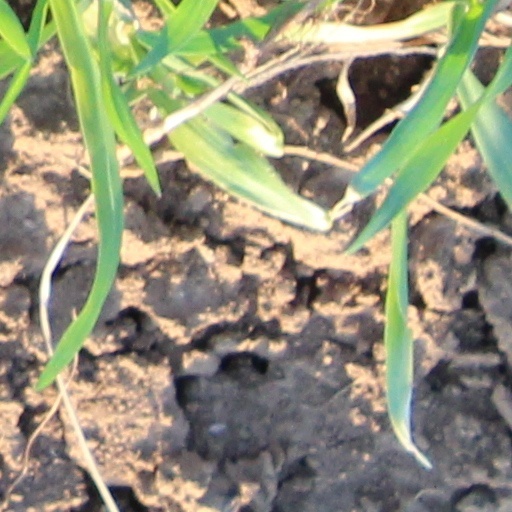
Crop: wheat